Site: brandenburg
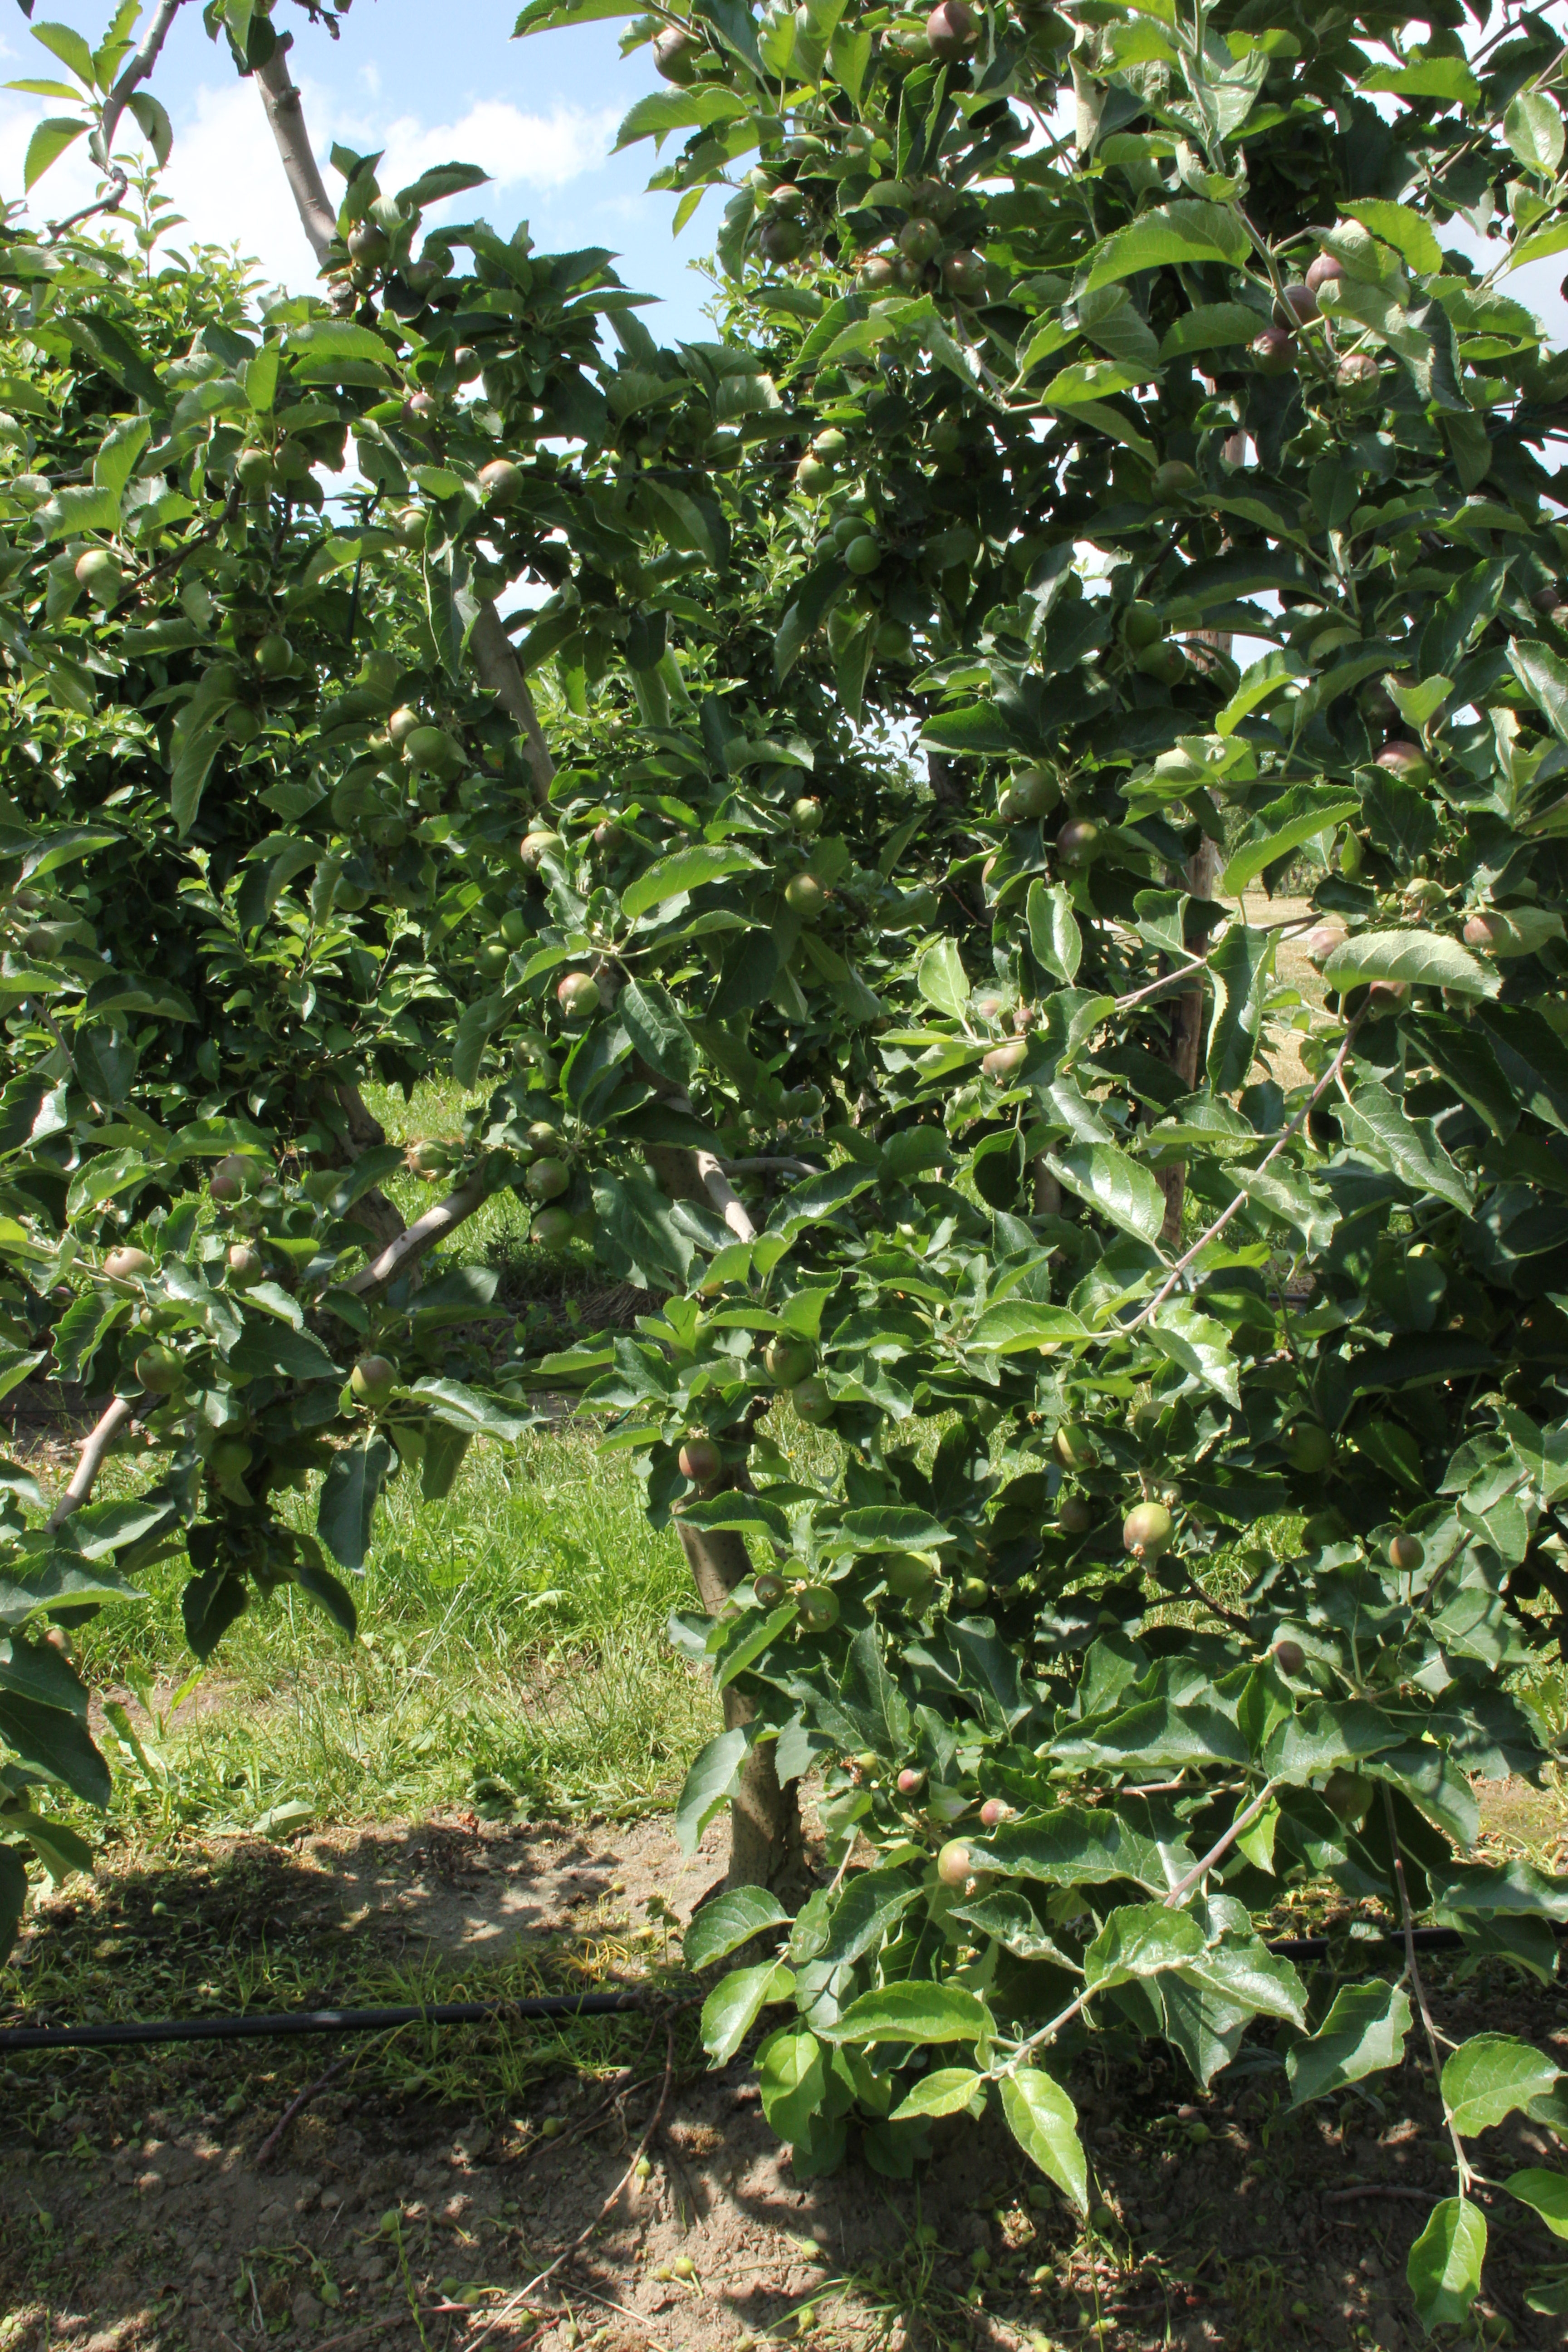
Growth stage (BBCH 73): Development of fruit